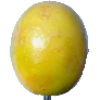
Label: Maracuja 1